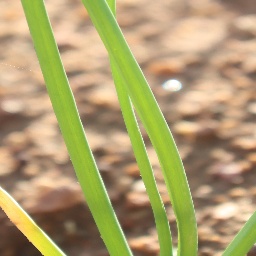
Label: healthy